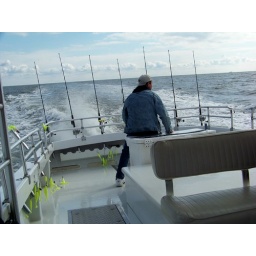
Dan, waiting for fish to jump in the boat so he can retake the lead from the NG